Albania in the Eurovision Song Contest 2016

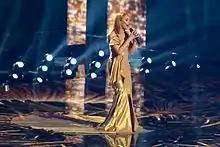
Eneda Tarifa performing during a rehearsal prior the second semi-final of the Eurovision Song Contest 2016.

Tarifa took part in technical rehearsals on 5 and 7 May, followed by dress rehearsals on 11 and 12 May. This included the jury show on 11 May where the professional juries of each country watched and voted on the competing entries. The performance saw Tarifa dressed in a long gold dress standing atop a gold LED stage floor. When viewed together, the dress appeared to extend into the floor as one continuous piece covering the stage. Surrounding Tarifa were accents and pyrotechnics also of gold color. She was joined on stage by three backing vocalists: Besa Krasniqi, Venera Lumani and Xhoni Jesku.